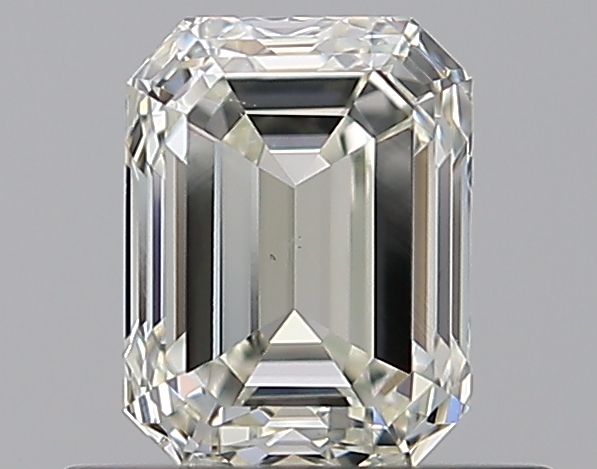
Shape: emerald
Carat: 0.7
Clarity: VS2
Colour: K
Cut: GD
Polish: VG
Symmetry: VG
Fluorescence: F
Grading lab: GIA
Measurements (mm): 5.51 x 4.19 x 2.98